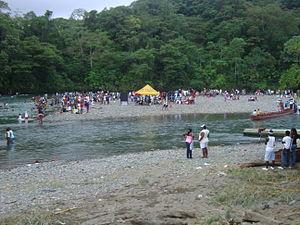
Condoto est une municipalité située dans le département de Chocó, en Colombie.
Le río Condoto est une rivière de Colombie et un affluent du Río San Juan.